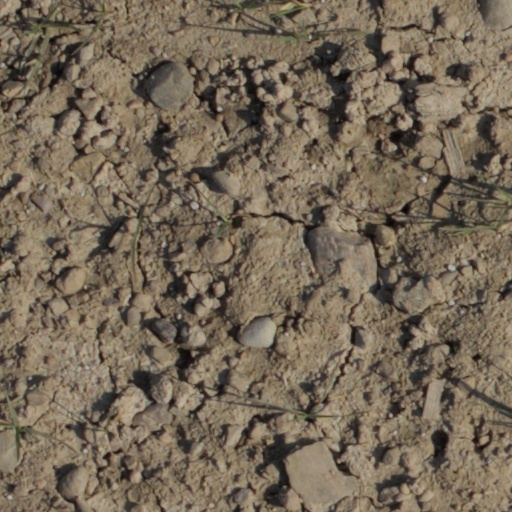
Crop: wheat